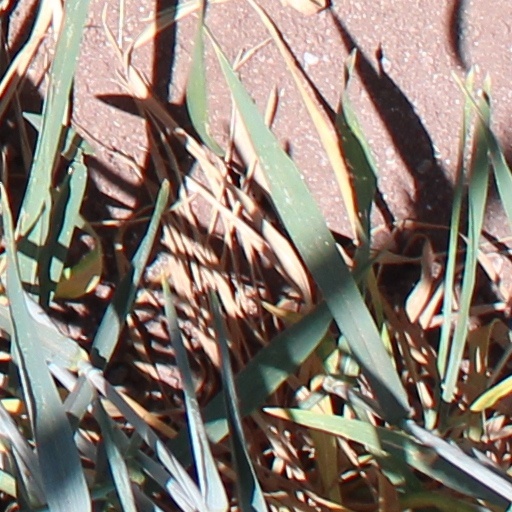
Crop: wheat